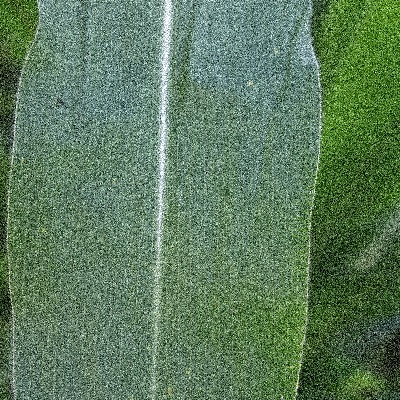
Label: Corn_(Maize)___Leaf_Spot